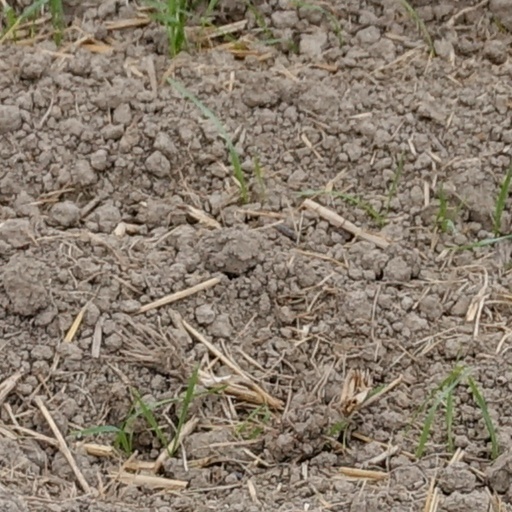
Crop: wheat